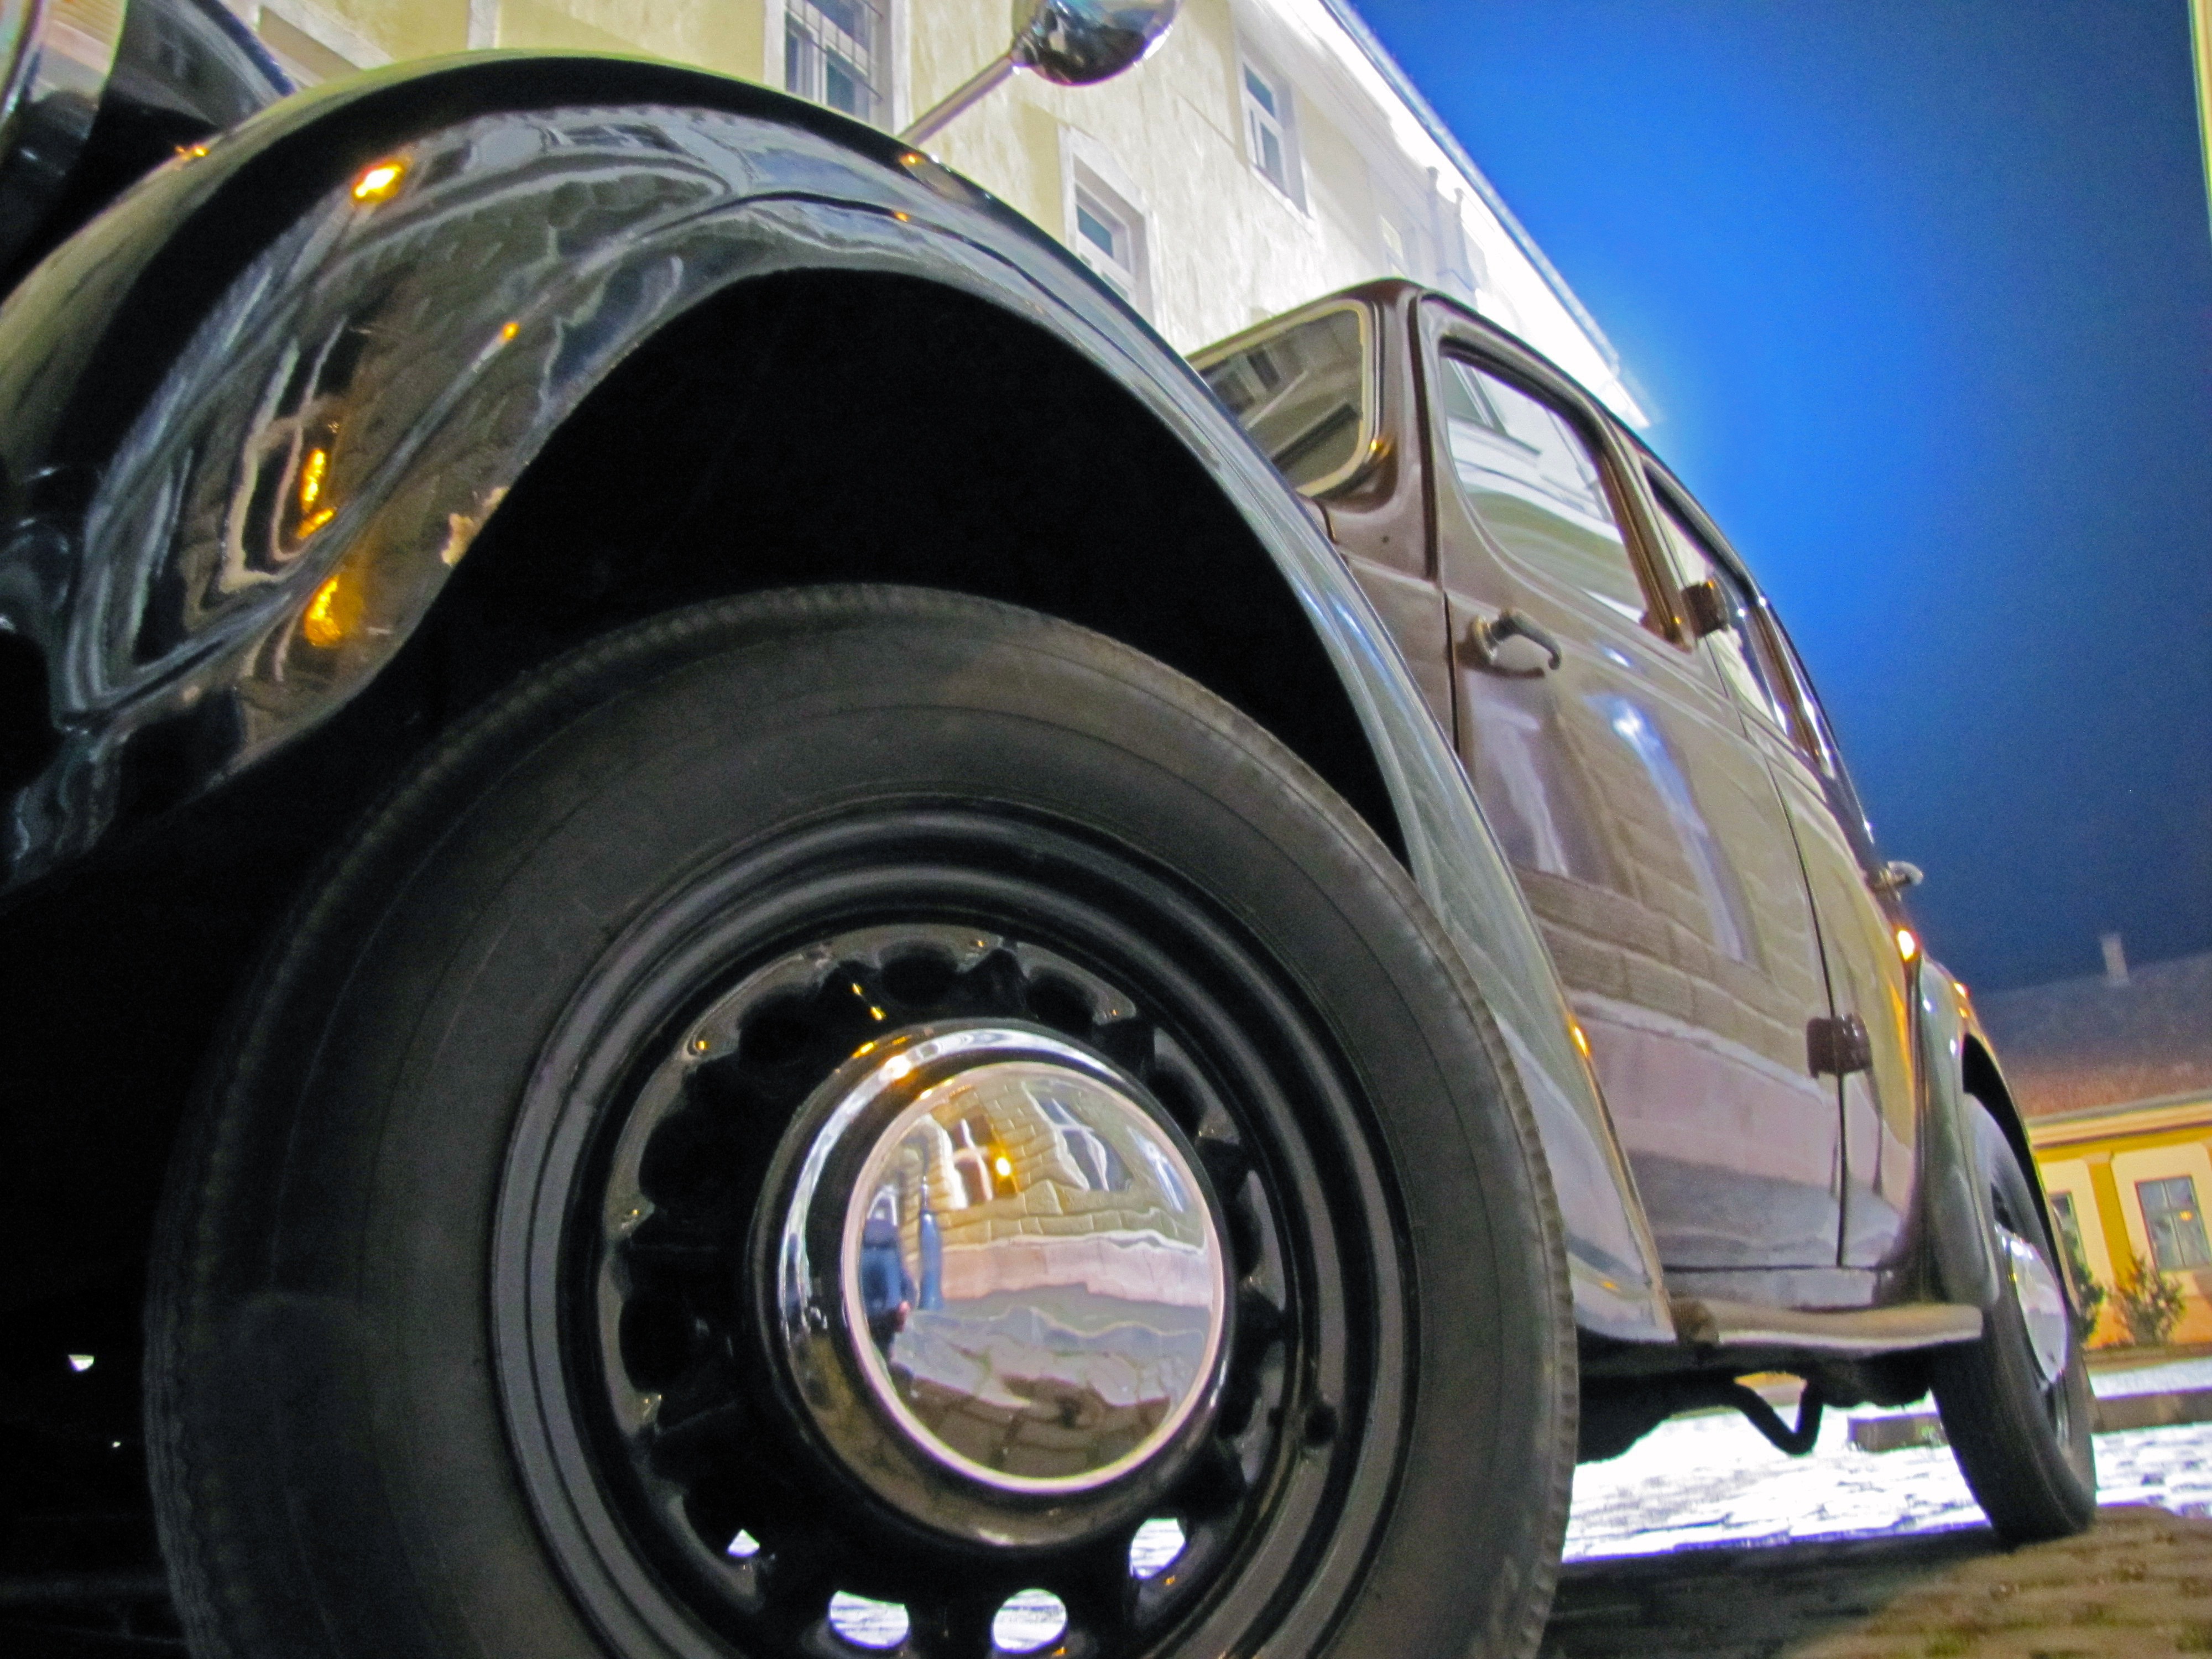
car, wheel, old, vehicle, old car, tire, motor vehicle, bumper, antique car, city car, off road vehicle, sport utility vehicle, volkswagen beetle, automobile make, automotive exterior, luxury vehicle, automotive tire, off roading, subcompact car